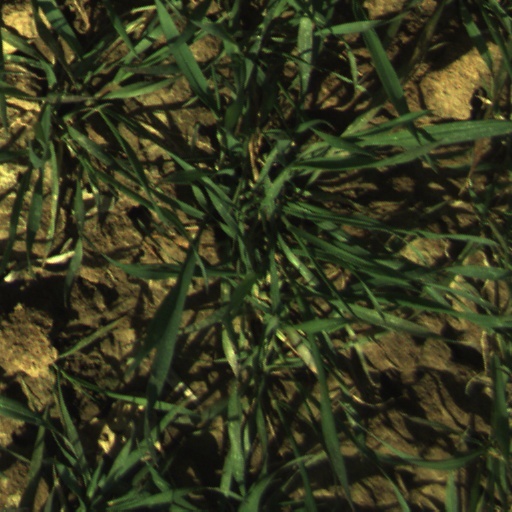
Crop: wheat